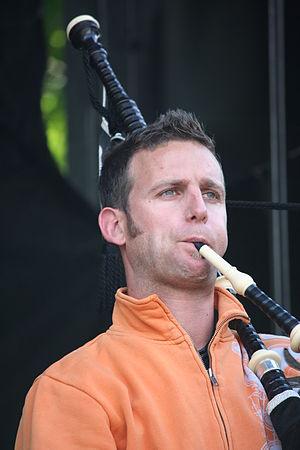
Fête de la Musique à Saint-Lô - France
Anthony Masselin, né le 1ᵉʳ octobre 1976 à Lorient, surnommé Chouchou, est un sonneur des groupes Soldat Louis, Madéo, Bagad Men ha tan, L’Occidentale de Fanfare, etc.